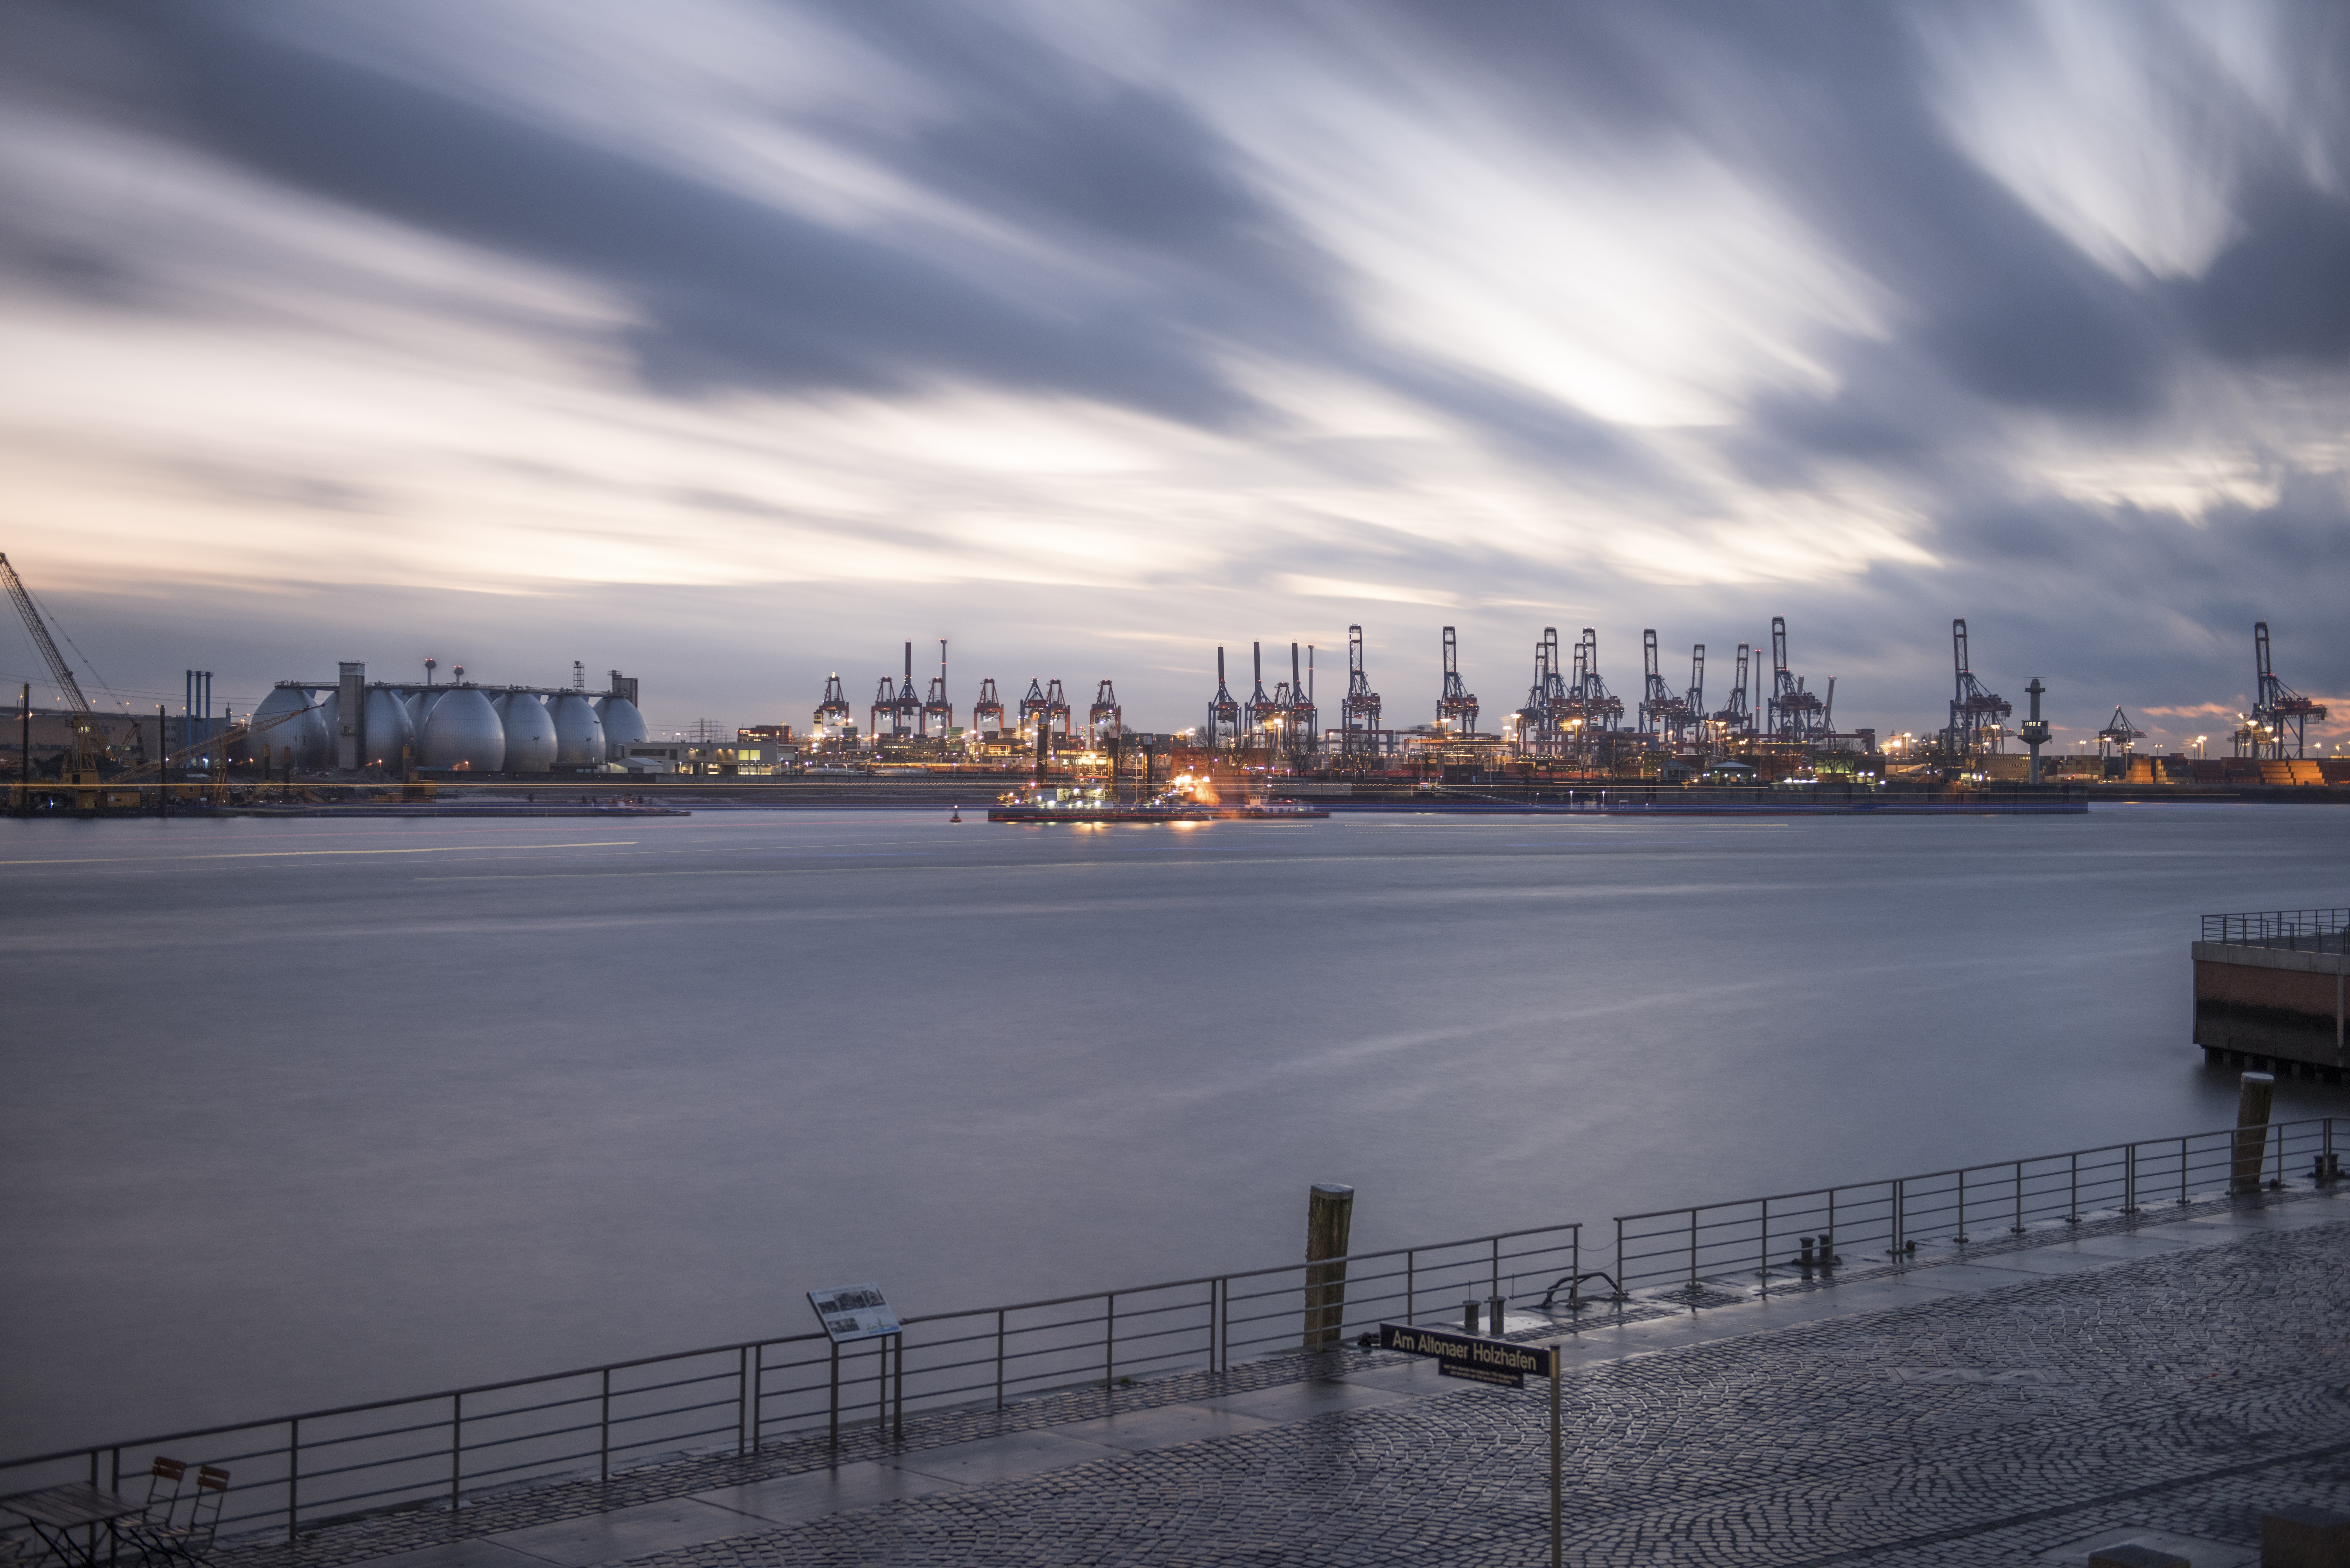
beach, sea, coast, ocean, horizon, dock, cloud, sky, boardwalk, sunset, skyline, morning, shore, wind, city, pier, river, walkway, cityscape, panorama, dusk, evening, reflection, vehicle, bay, harbor, marina, port, waterway, body of water, clouds, mood, elbe, hamburg, urban area, human settlement, langzeittbelichtung, a events